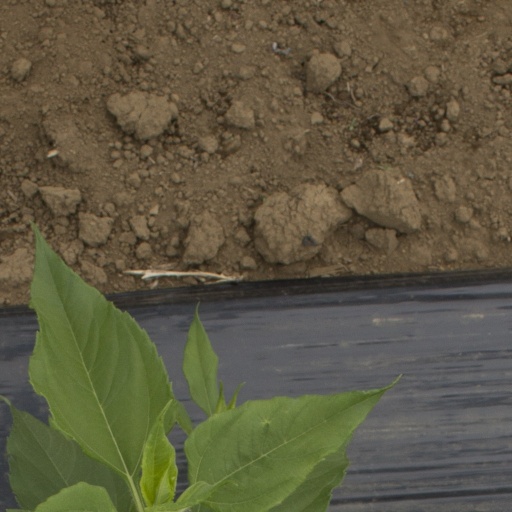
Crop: Jerusalem artichoke